Arno of Salzburg

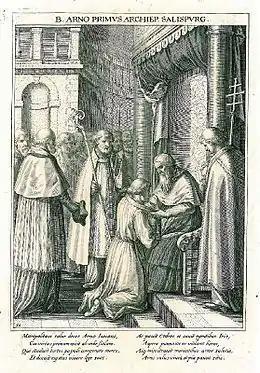
Arno of Salzburg kneels before Pope Leo III in 798 (Egidius Sadeler, ca. 1600)

Arno, Arn or Aquila (c. 750–821) was bishop of Salzburg, and afterwards its first archbishop. He preserved his voluminous correspondence from the scholar Alcuin of York.